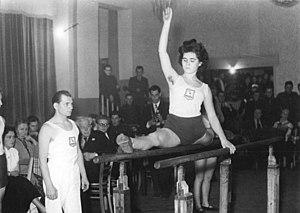
Le Rayon sportif féminin est un ancien mouvement sportif catholique réservé aux jeunes filles. Initié à Paris en 1919 par les Filles de la Charité, c'est aussi une des premières organisations fédérales concernant le sport féminin en France. Rapidement élargi à la demande de l'épiscopat aux autres congrégations religieuses et aux patronages paroissiaux, il revendique à la veille de la Seconde Guerre mondiale un effectif de 60 000 gymnastes réparties sur tout le territoire national. À l'automne 1940, l'administration du secrétariat à l'éducation générale de l'État français dont est membre Marie-Thérèse Eyquem, une de ses plus grandes dirigeantes, lui impose le rattachement à la Fédération gymnastique et sportive des patronages de France dont il est déjà très proche. Cette fusion est pérennisée à la libération en 1945, ladite fédération prenant l'appellation de Fédération sportive de France dès 1947 puis celle de Fédération sportive et culturelle de France en 1968. Le sport féminin et en particulier la gymnastique assurent toujours actuellement l'essentiel des effectifs licenciés de cette dernière.